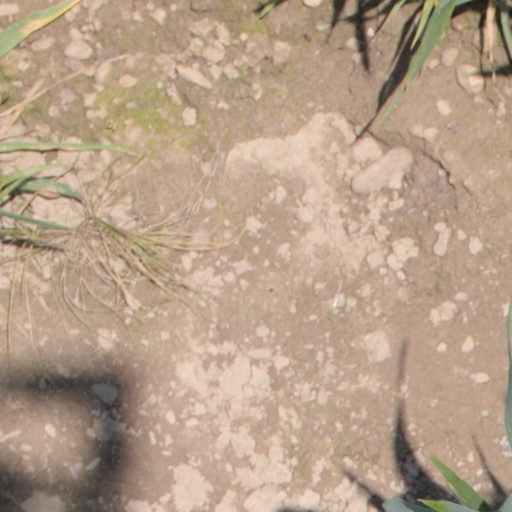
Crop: wheat